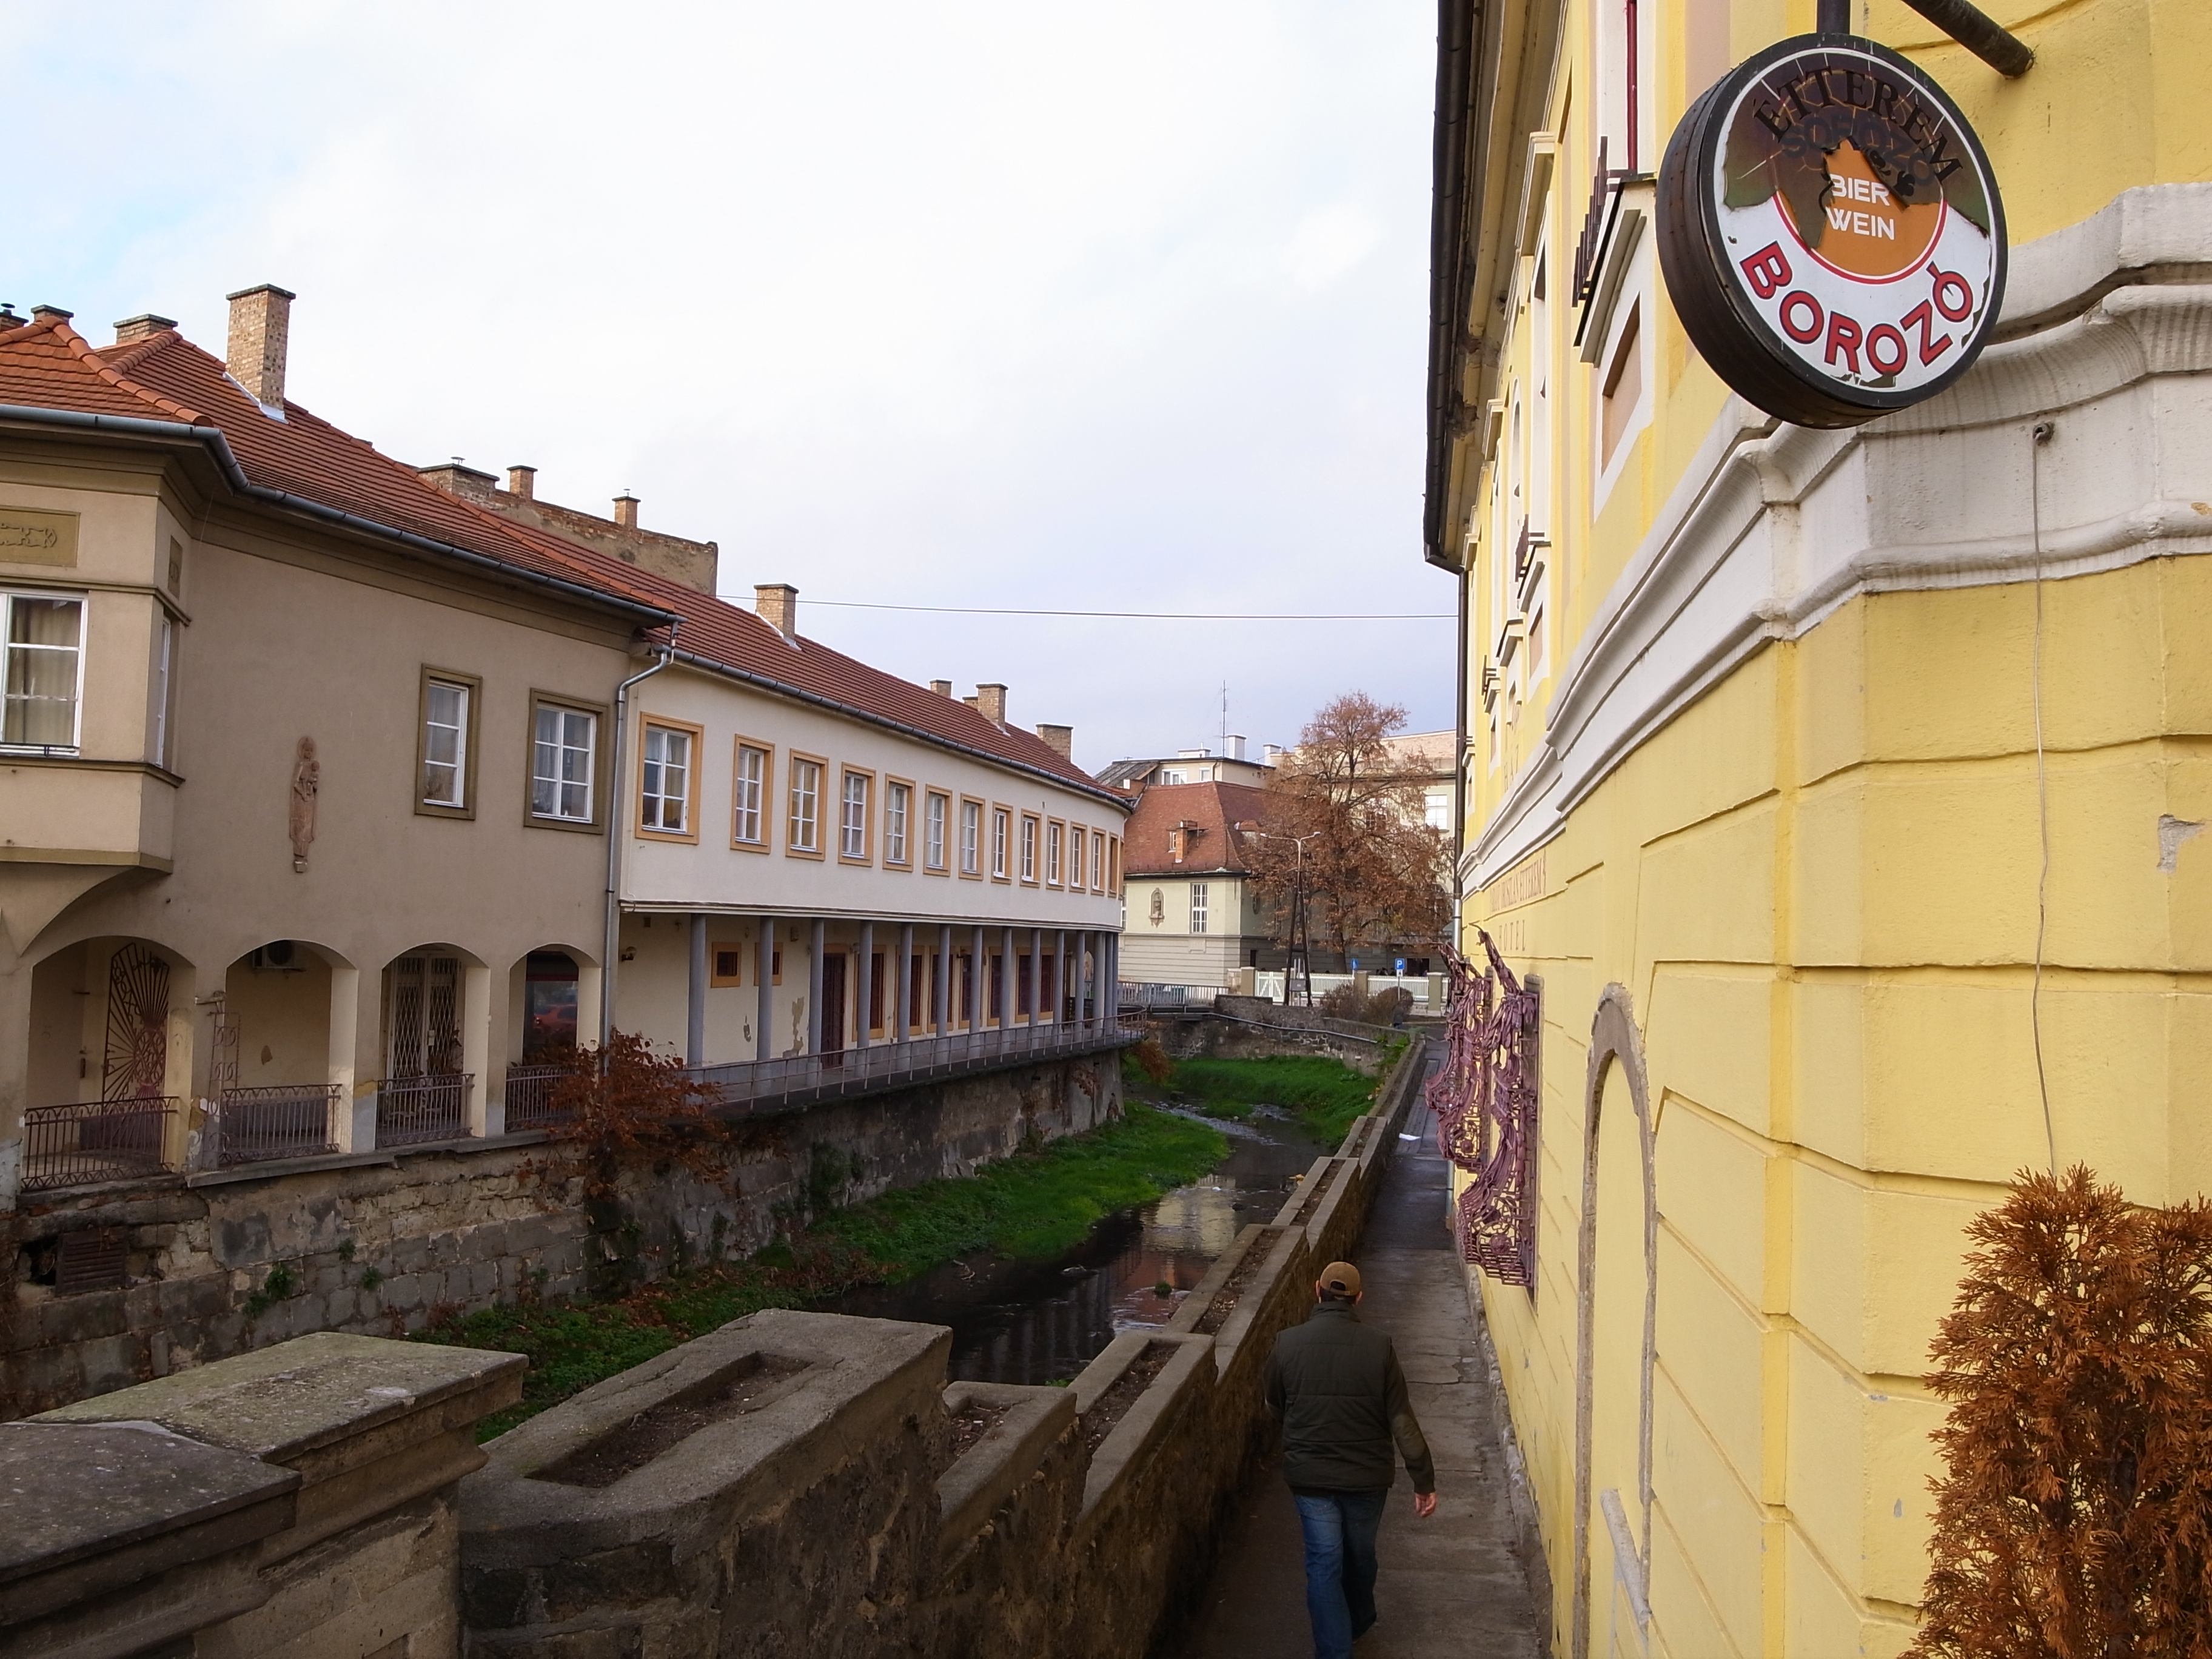
road, street, town, city, wall, travel, village, tourism, waterway, hungary, heritage, kulturerbe, culturalheritage, ungarn, historiccentre, neighbourhood, urban area, ancient history, human settlement